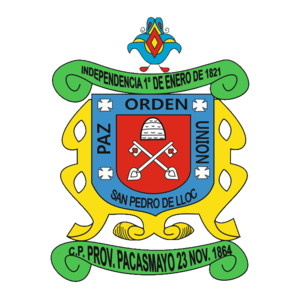
San Pedro de Lloc est une ville et un district du Pérou, situé au nord du pays, dans la région de La Libertad et capitale de la province de Pacasmayo.